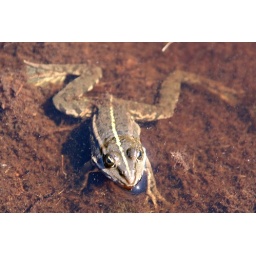
that i can take a bath in clear water and.....